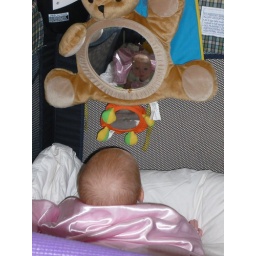
first try with the chariot. eating first try with the chariot. eating peas. sitting in a retro high chair at Dad's restaurant. anaylzing the mirror eating thai